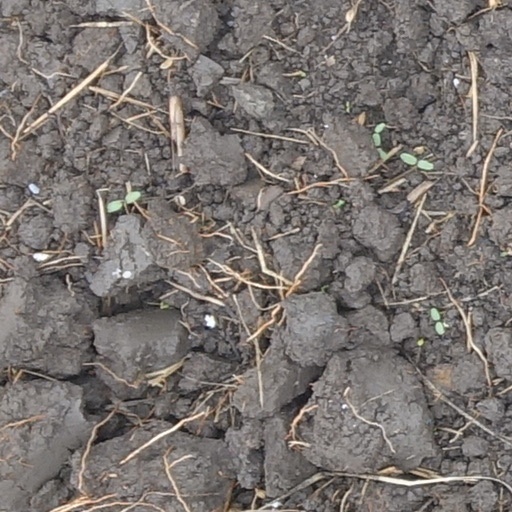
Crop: wheat